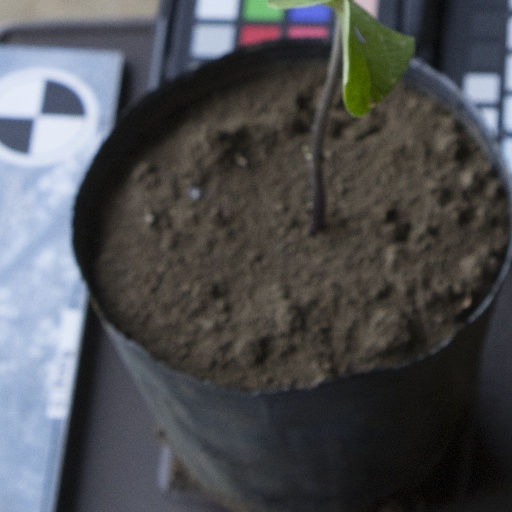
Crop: soybean